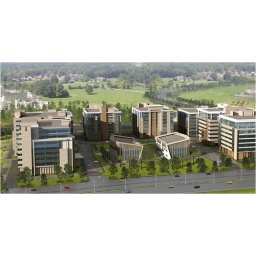
One of India's largest green office buildings in Kolkata - Ecospace